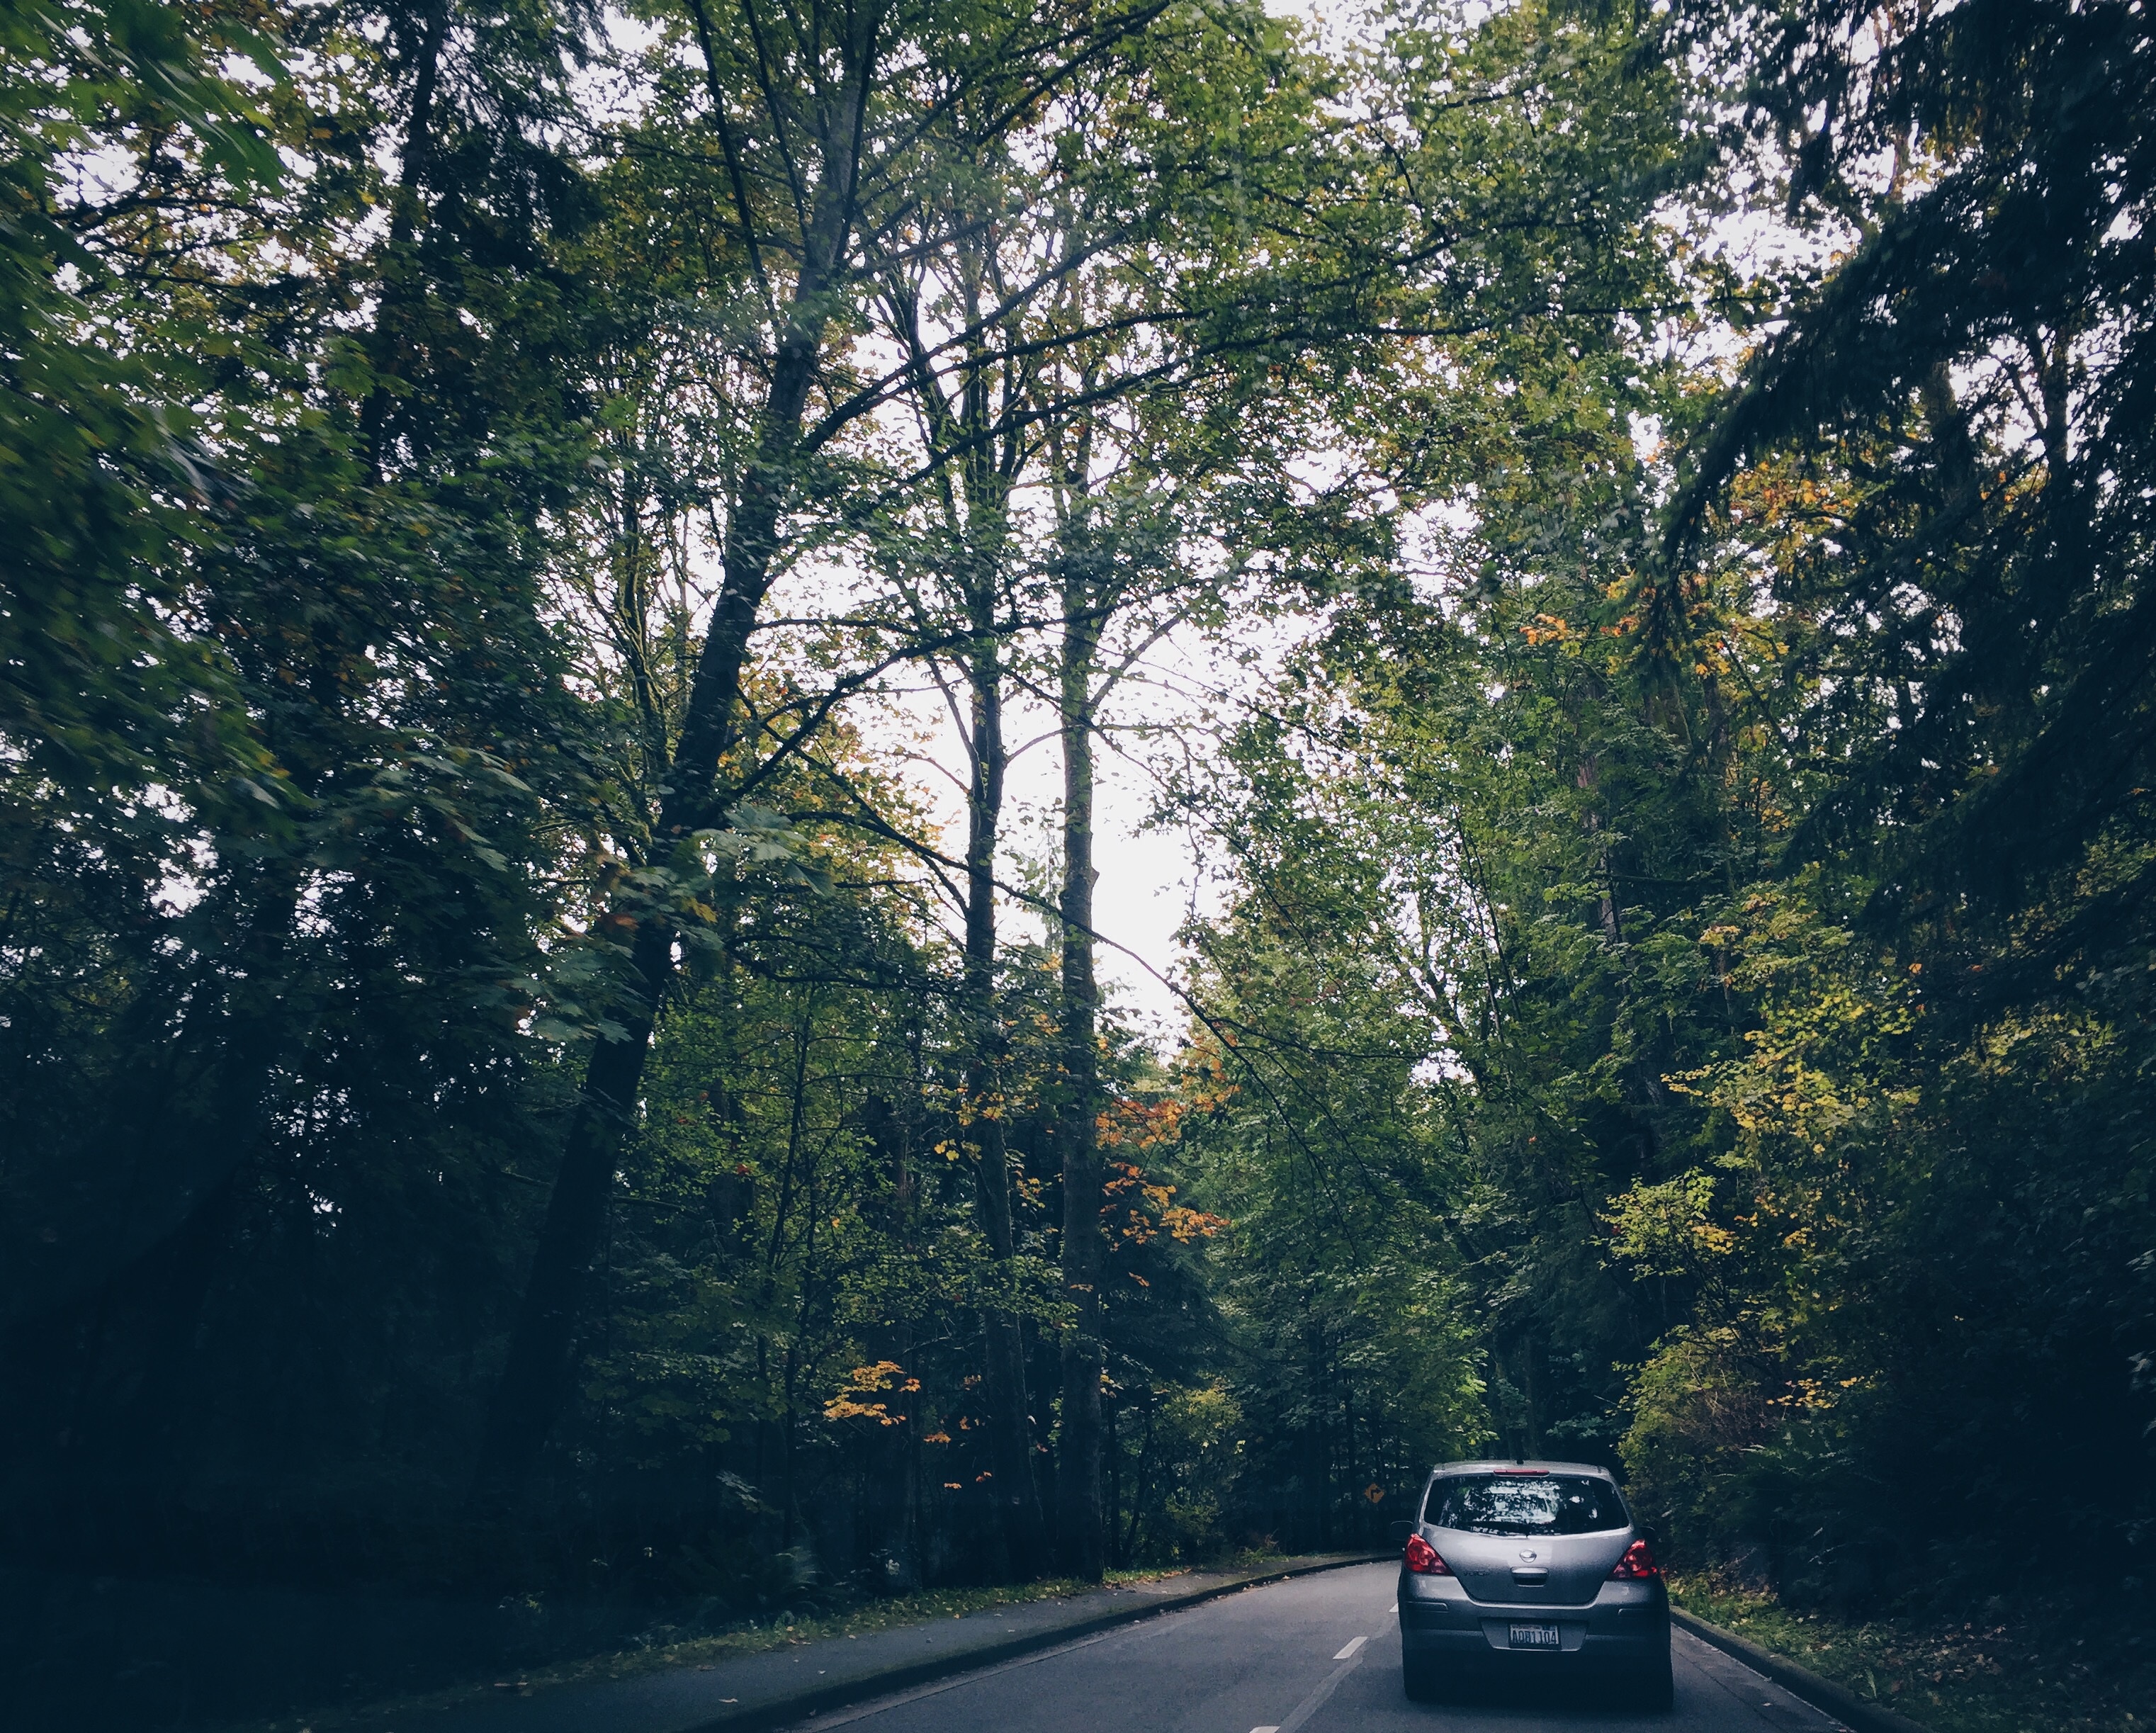
tree, nature, forest, plant, road, sunlight, morning, leaf, autumn, season, road trip, infrastructure, atmospheric phenomenon, woody plant